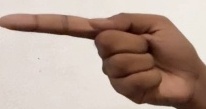
ASL sign: G